Erwin Hoffer

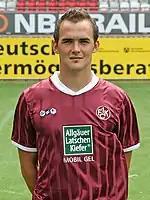
Hoffer during his first spell at Kaiserslautern in 2010.

Ahead of the 2010–11 season, Hoffer was linked with moves to German sides 1. FC Kaiserslautern and Mainz 05. Ultimately, he joined 1. FC Kaiserslautern on a season-long loan deal for the 2010–11 season, with no buy option. However, Hoffer expressed his unhappiness over lack of playing time at Napoli, with his first team opportunities there limited. Nevertheless, he hoped his move to Kaiserslautern would make an impact in Germany, unlike his time in Italy.